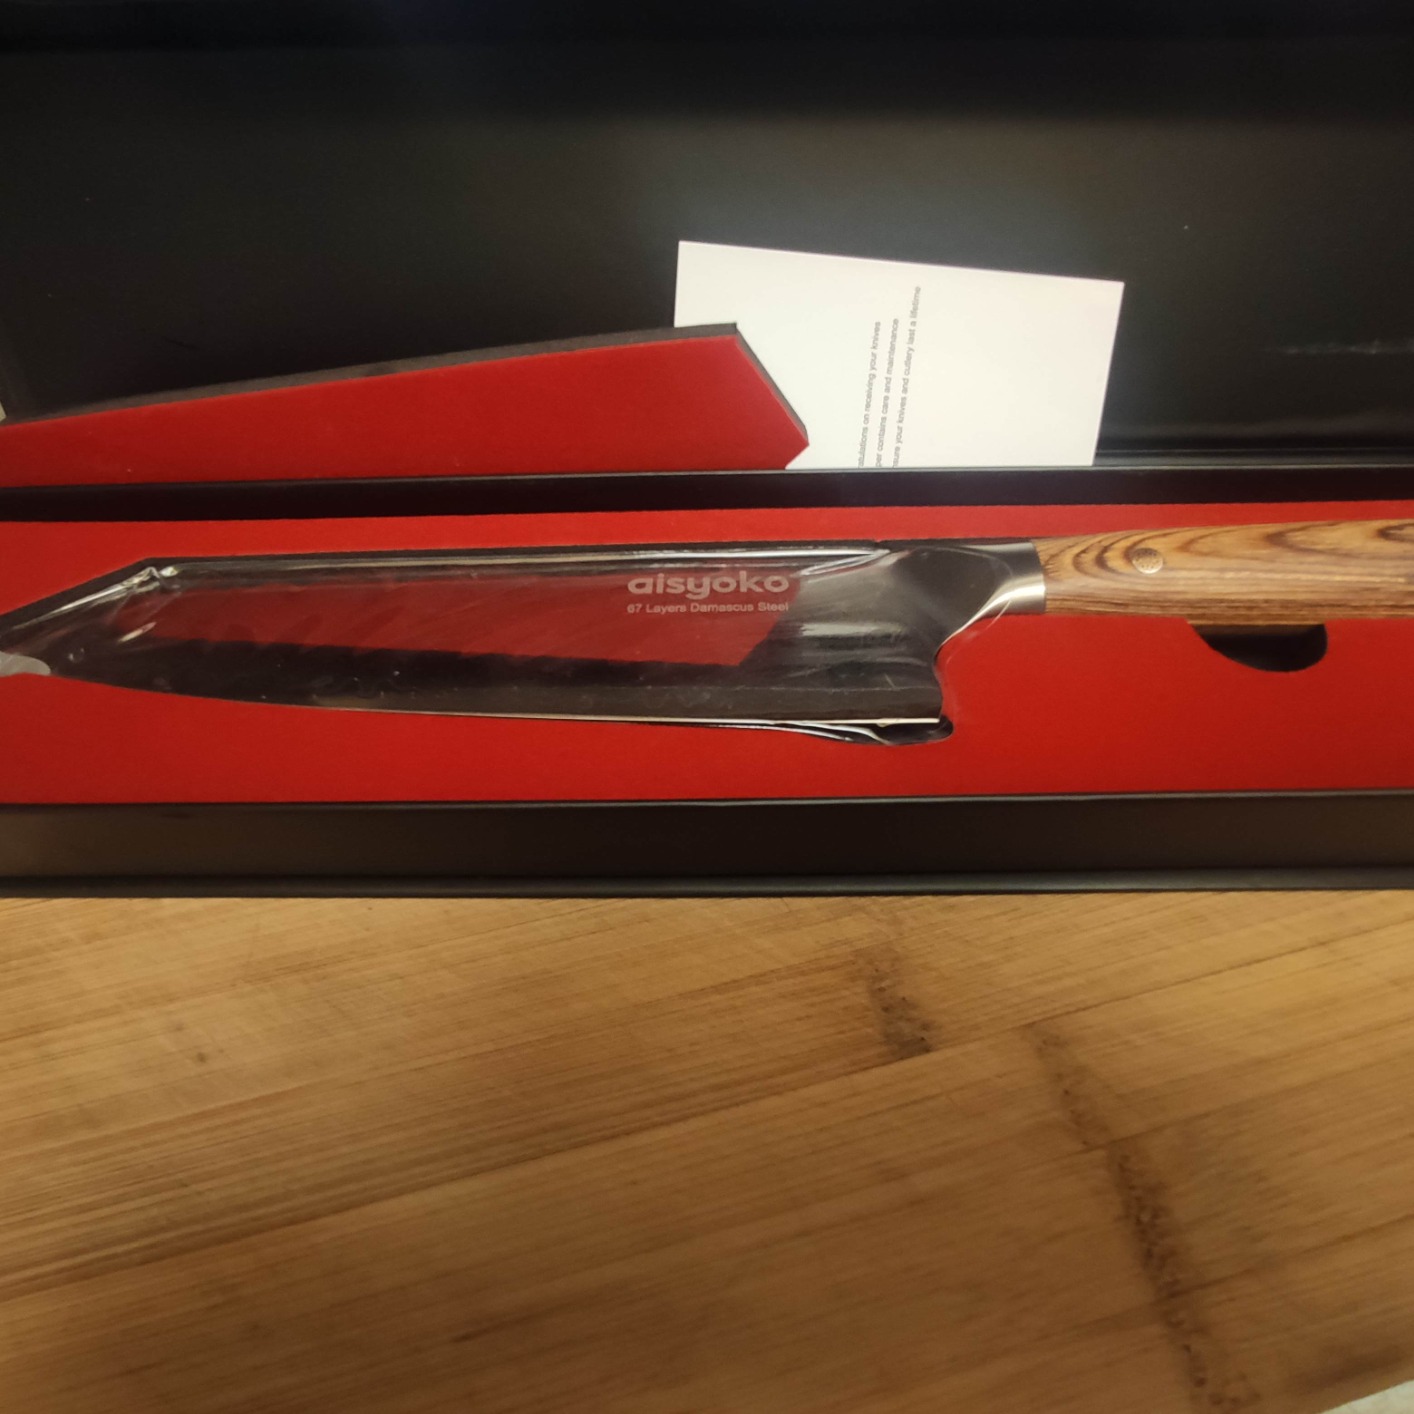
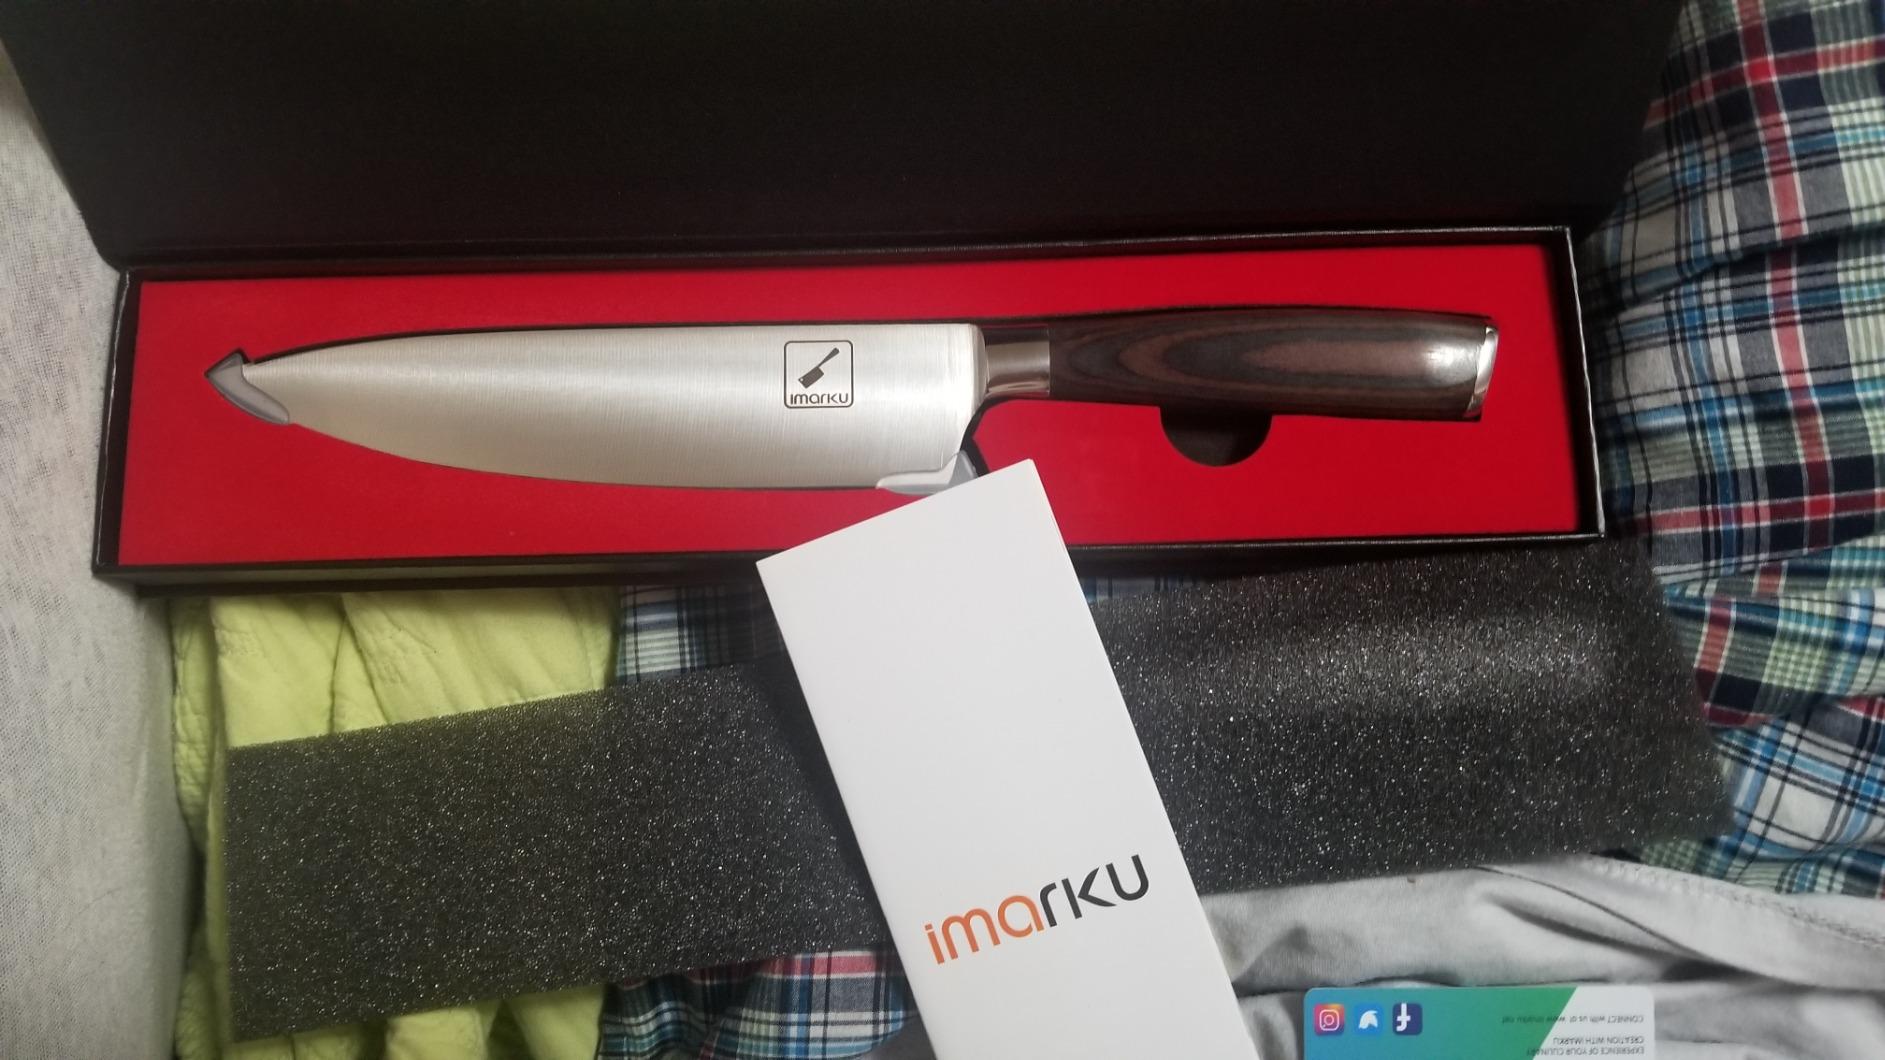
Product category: items_knife
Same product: no